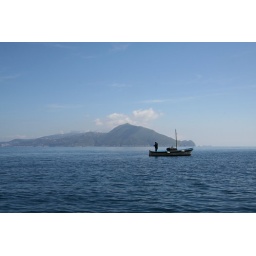
we were on a boat off the coast of capri when I saw a man in a boat